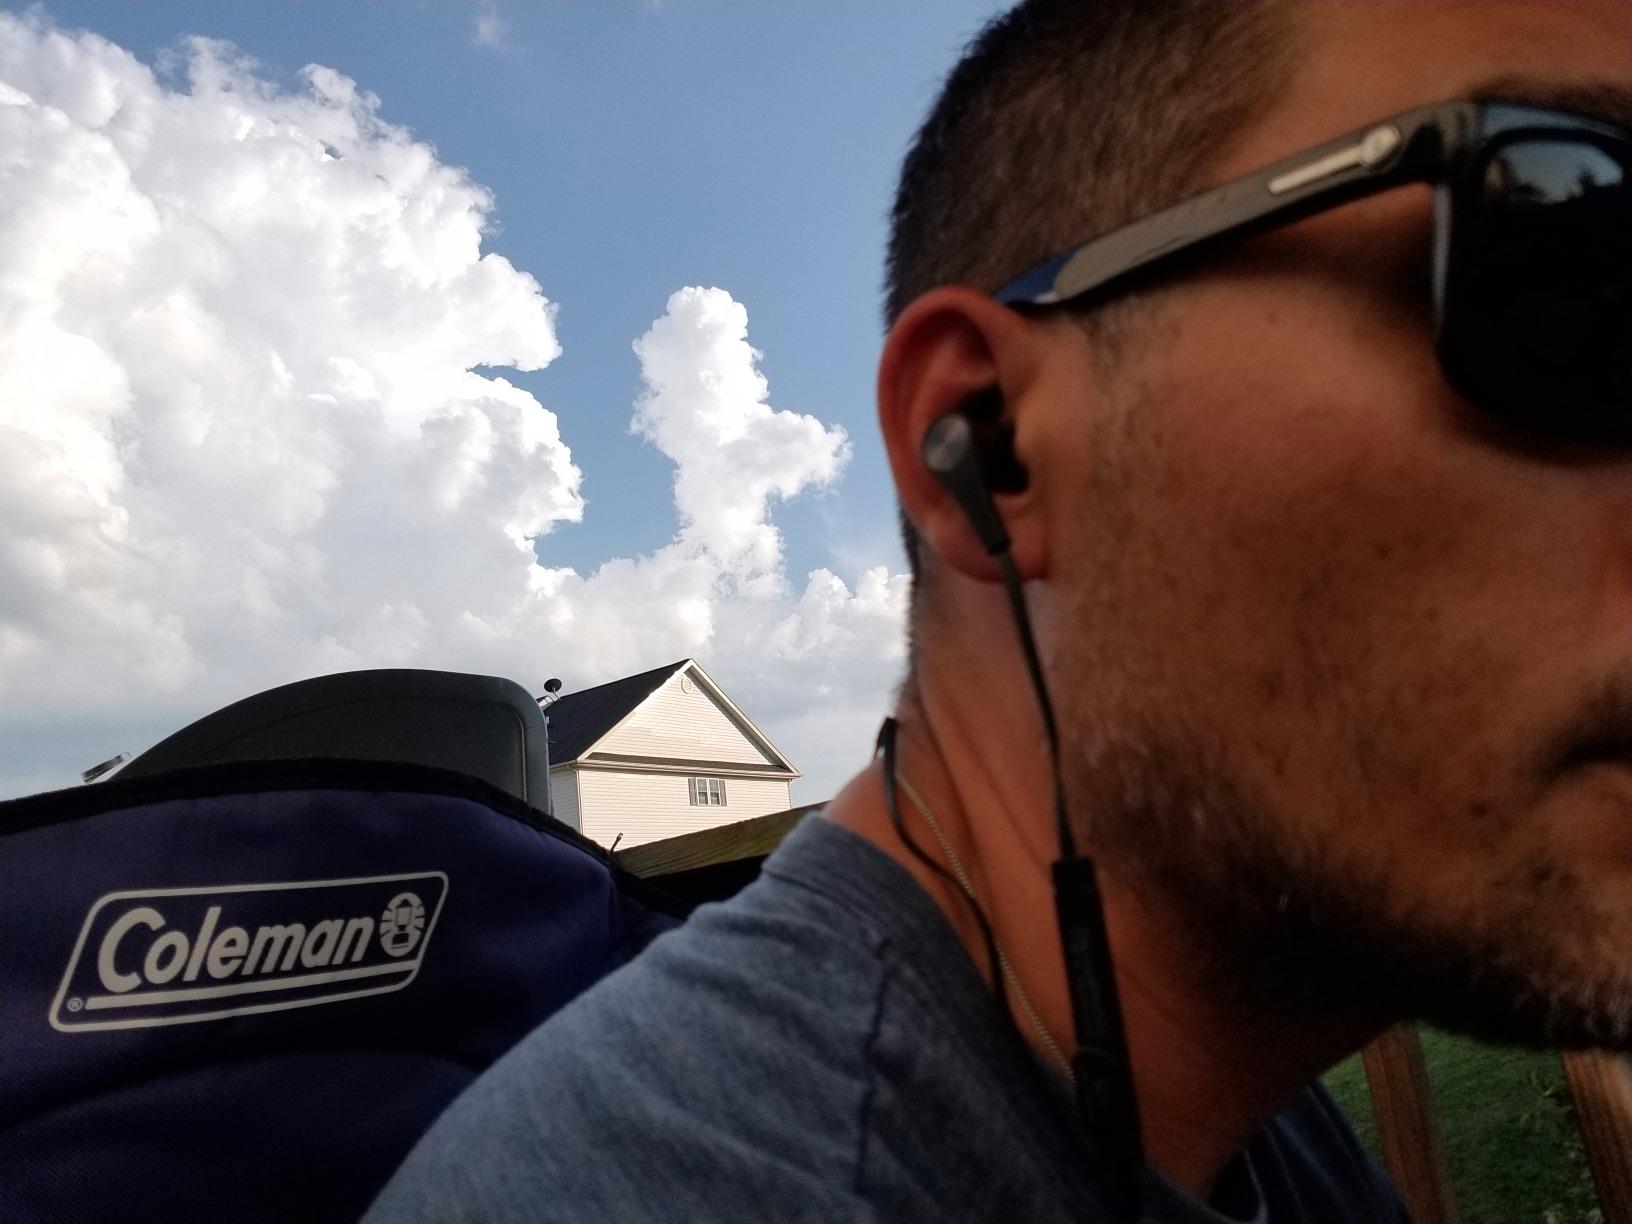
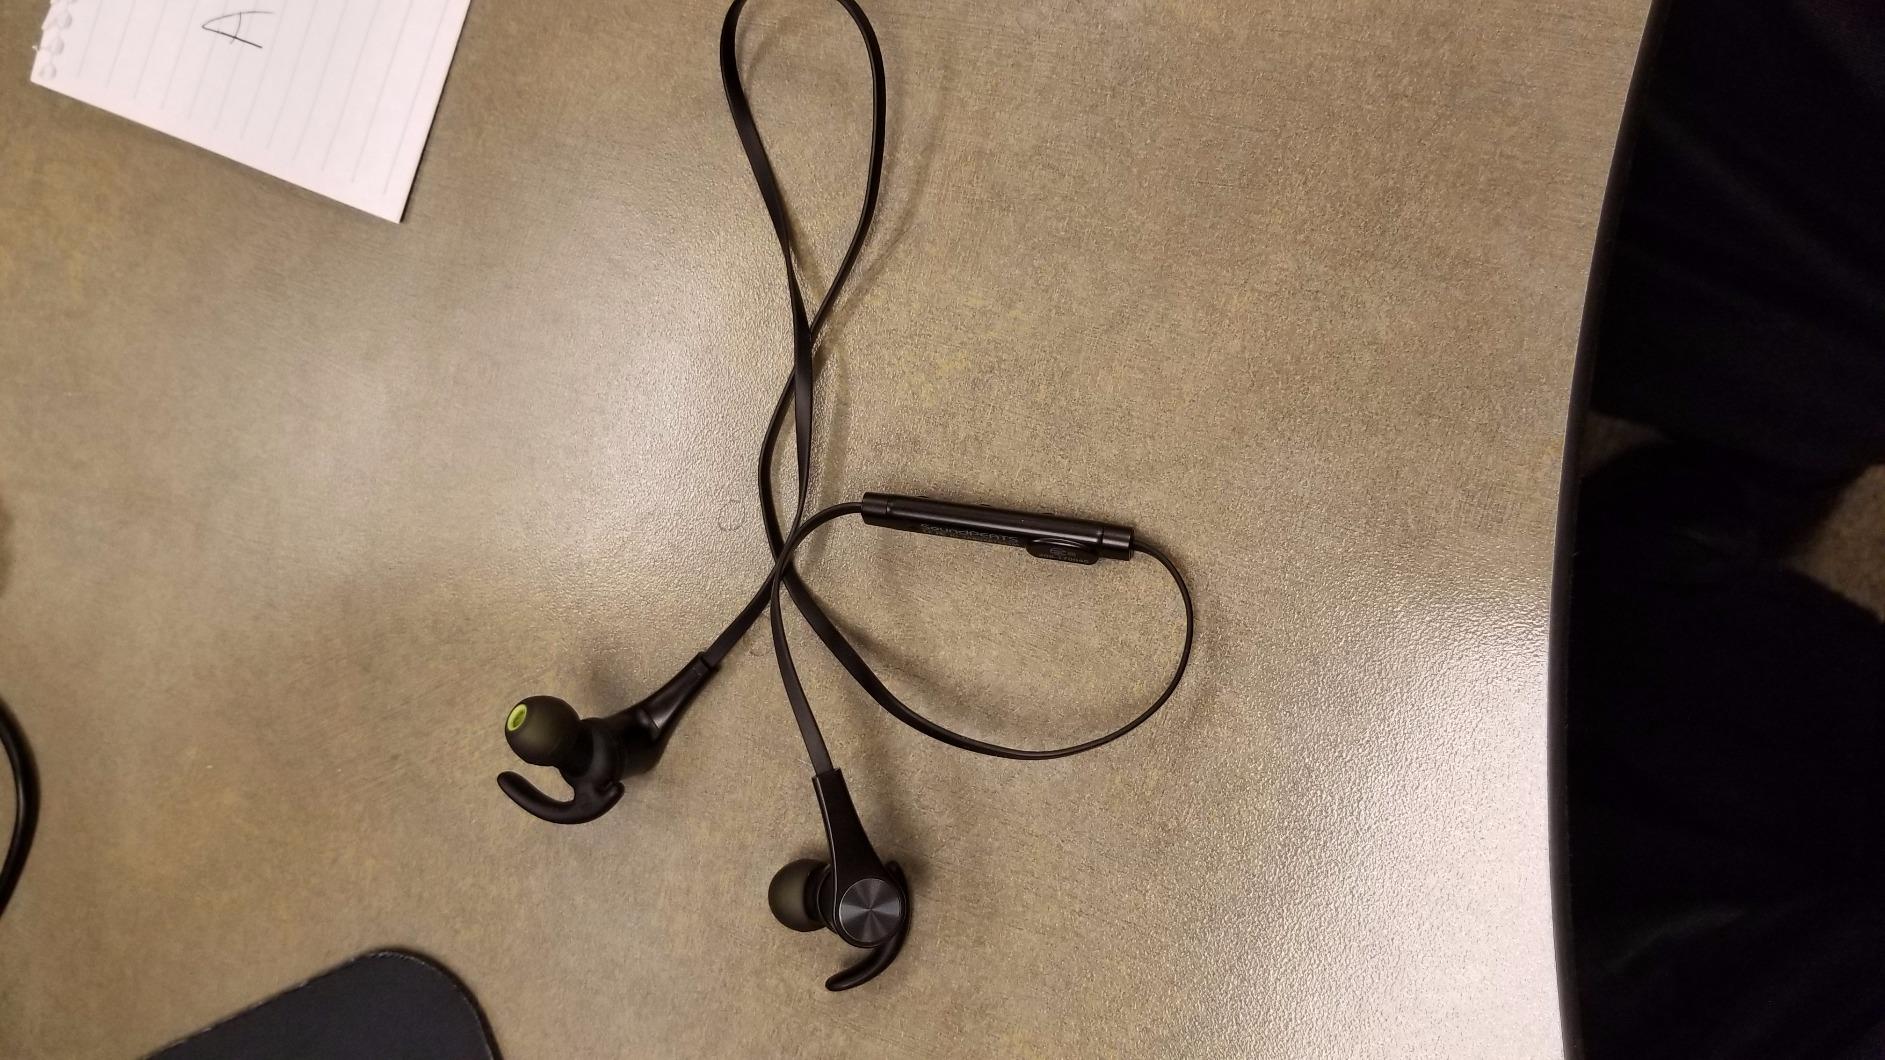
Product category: earbuds
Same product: yes